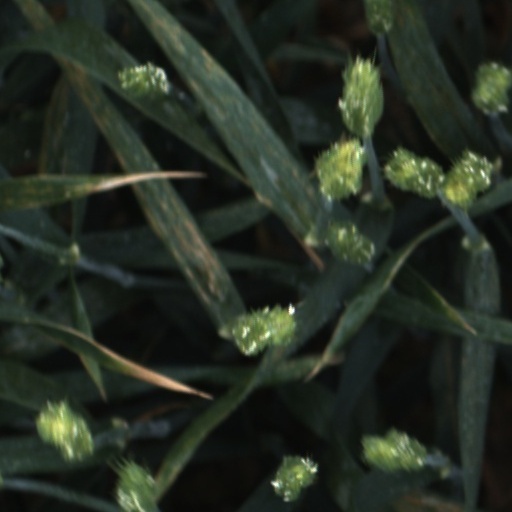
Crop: wheat